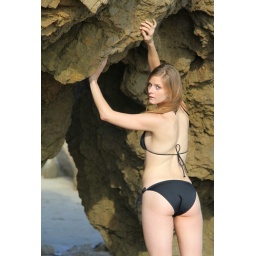
Photoshoot of a pretty model with long blonde hair and blue eyes in a black bikini.